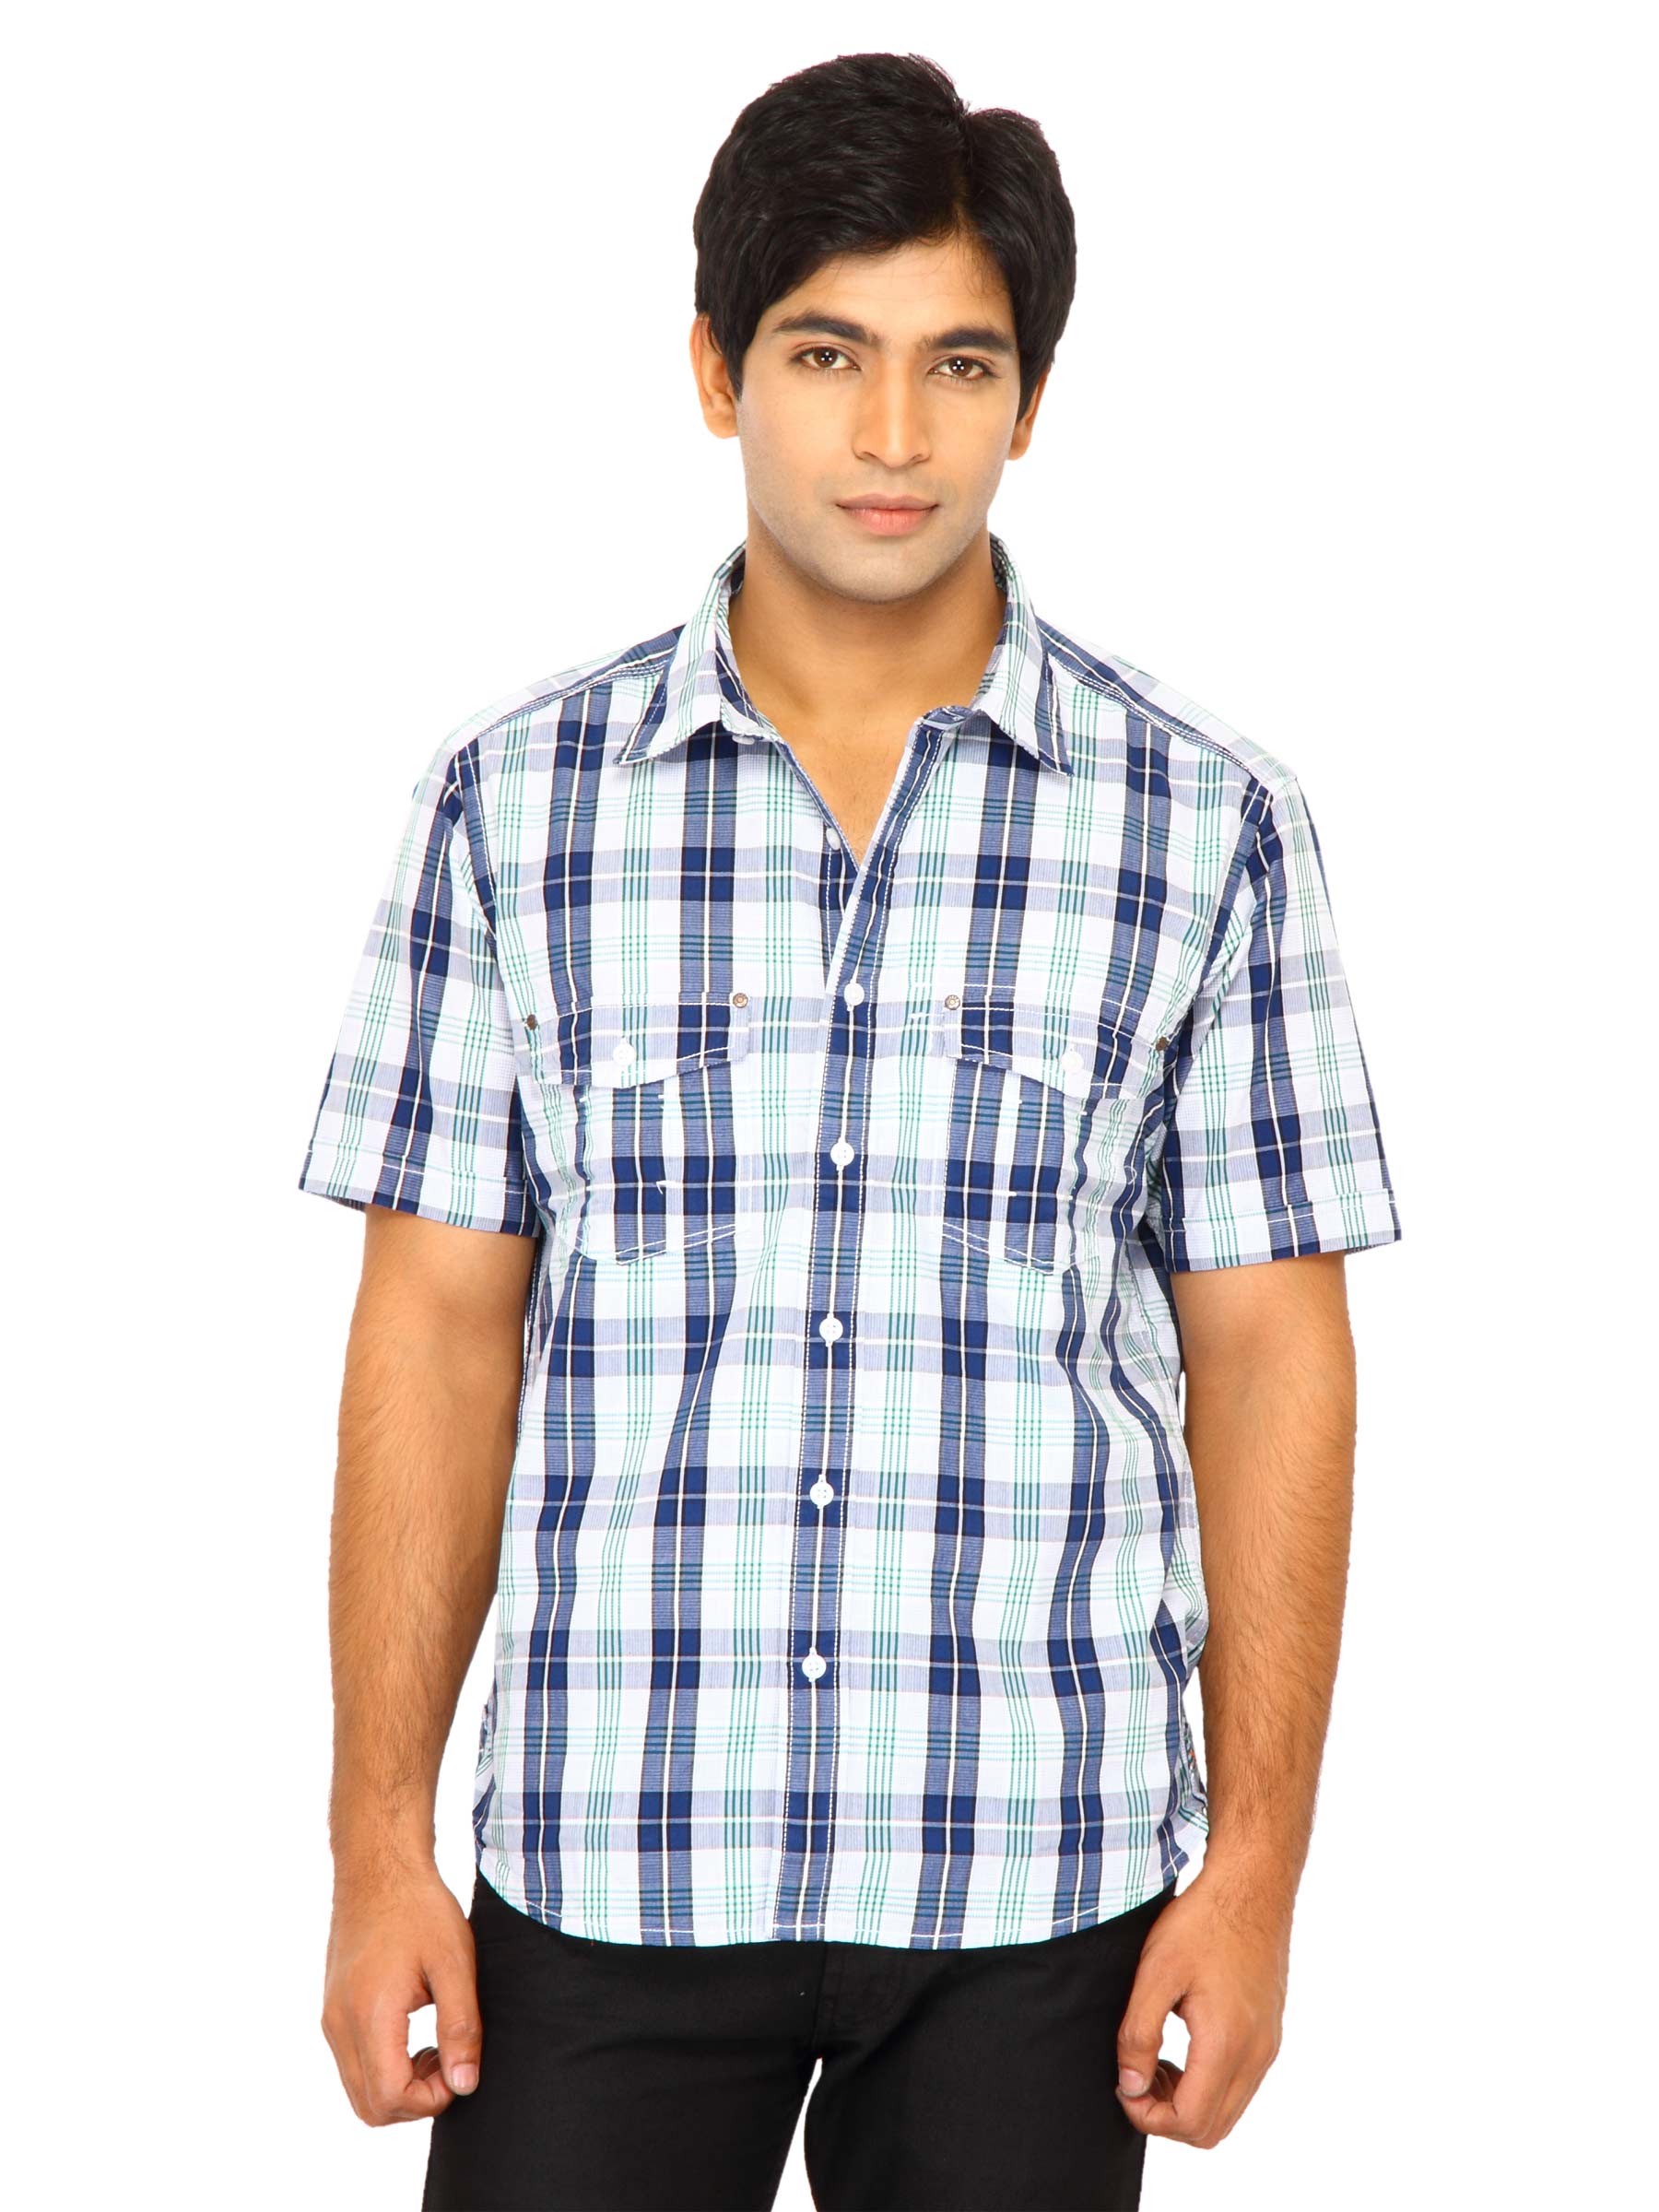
Scullers Men Check Blue Shirts
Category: Apparel / Topwear / Shirts
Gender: Men
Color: Blue
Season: Fall 2011
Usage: Casual